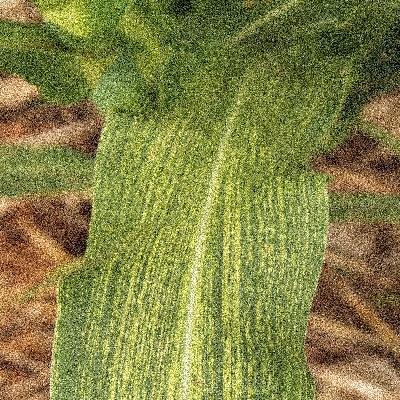
Label: Corn_(Maize)___Maize_Streak_Virus